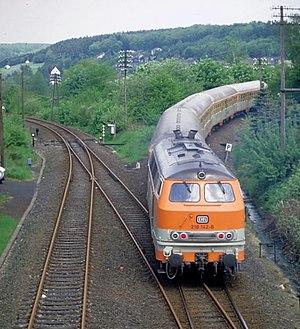
La série 218 est une famille de locomotives diesel de la Deutsche Bundesbahn.